Bussac, Dordogne

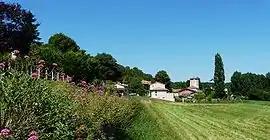
A general view of Bussac

Bussac is a commune in the Dordogne department in southwestern France.